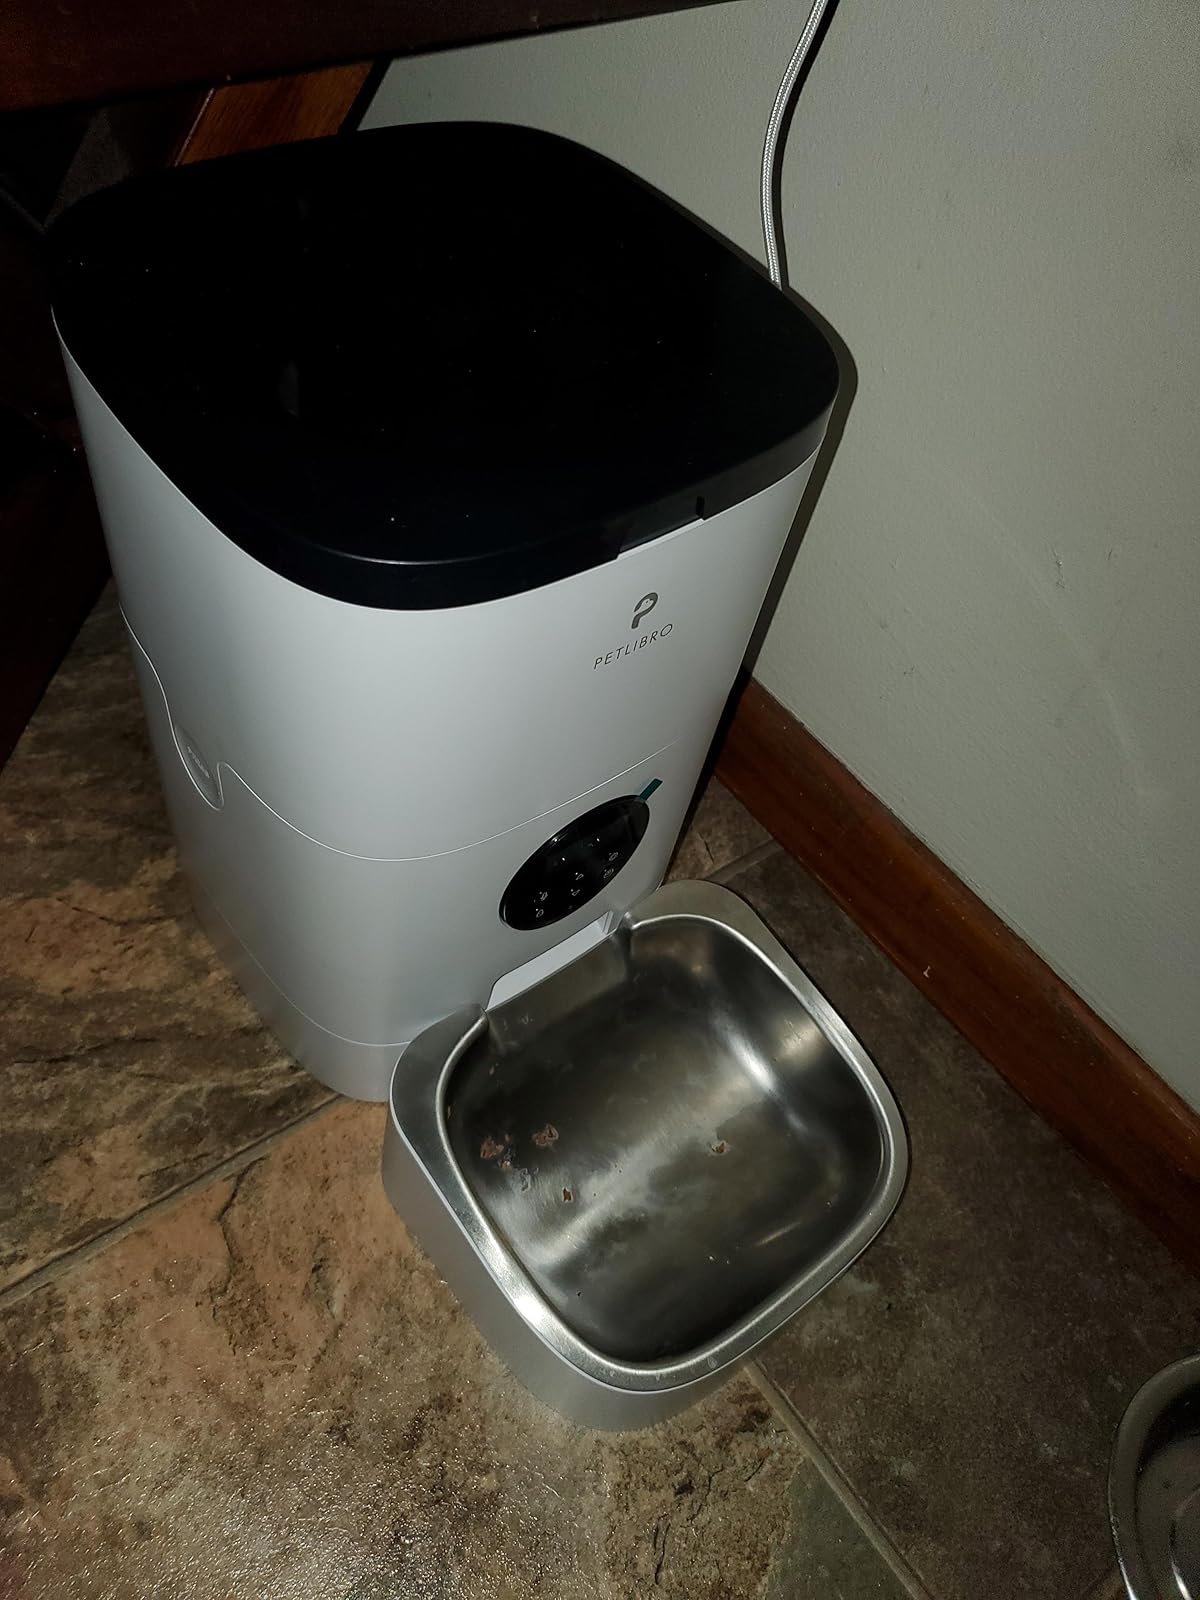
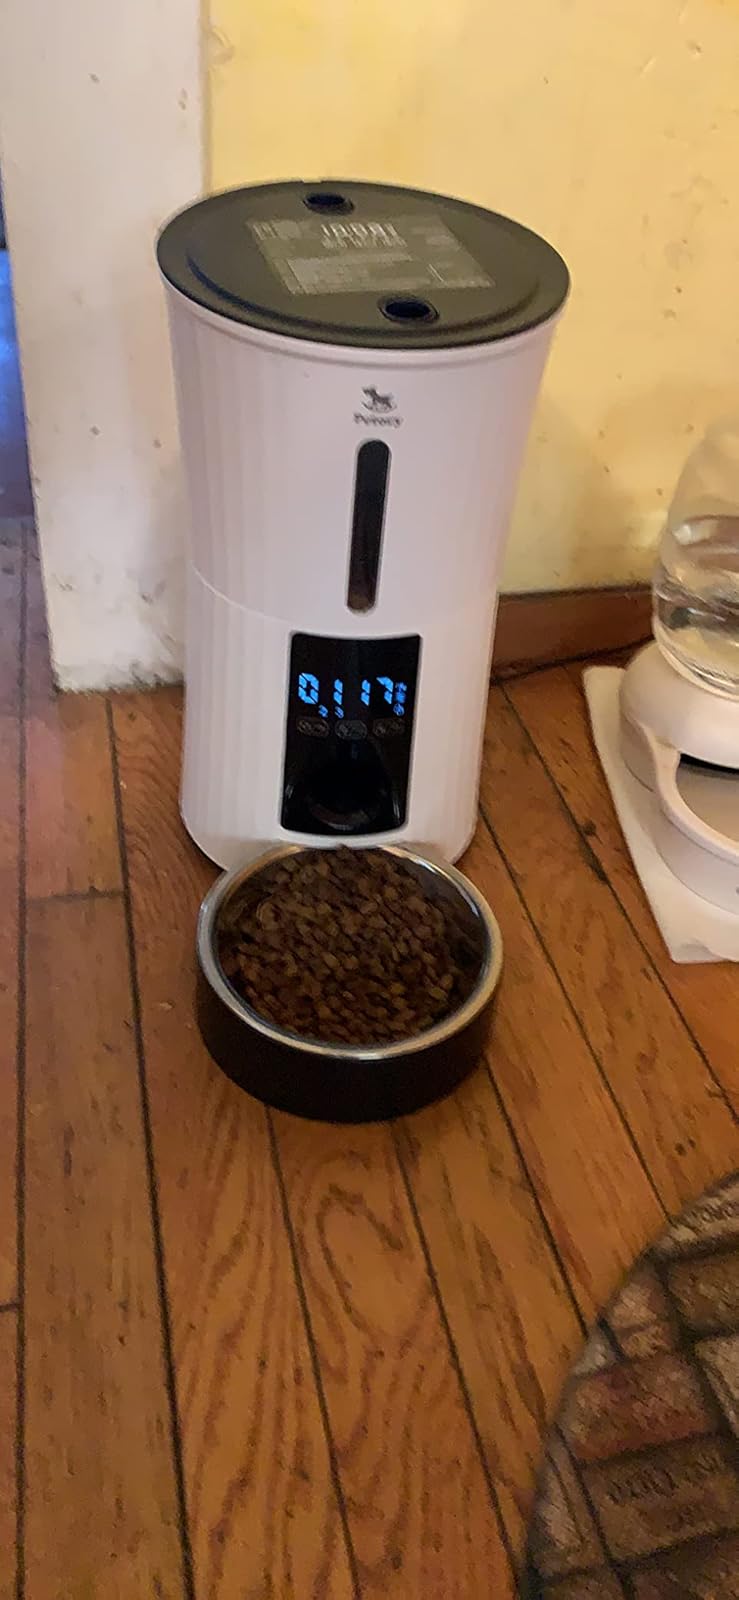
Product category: items_feeder
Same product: no